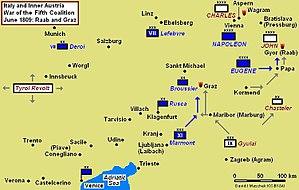
La bataille de Raab se déroule le 14 juin 1809 près de Győr, en Hongrie, et oppose l'armée franco-italienne du vice-roi Eugène de Beauharnais à l'armée autrichienne de l'archiduc Jean d'Autriche. L'affrontement se solde par une victoire des Franco-Italiens.